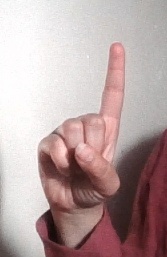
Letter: bb